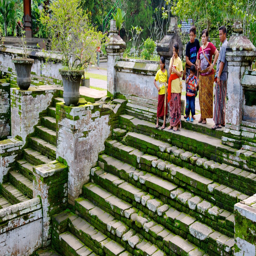
tourist attraction showing religious aspects and a temple or place of worship as well as a small group of people